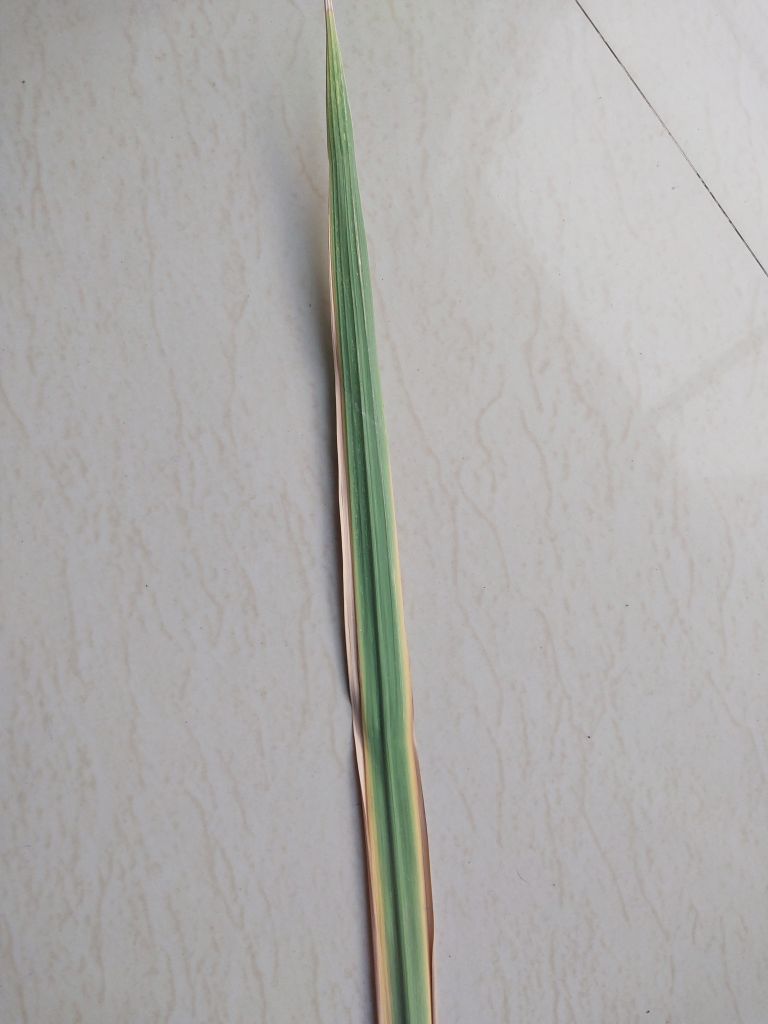
Label: Yellow Leaf